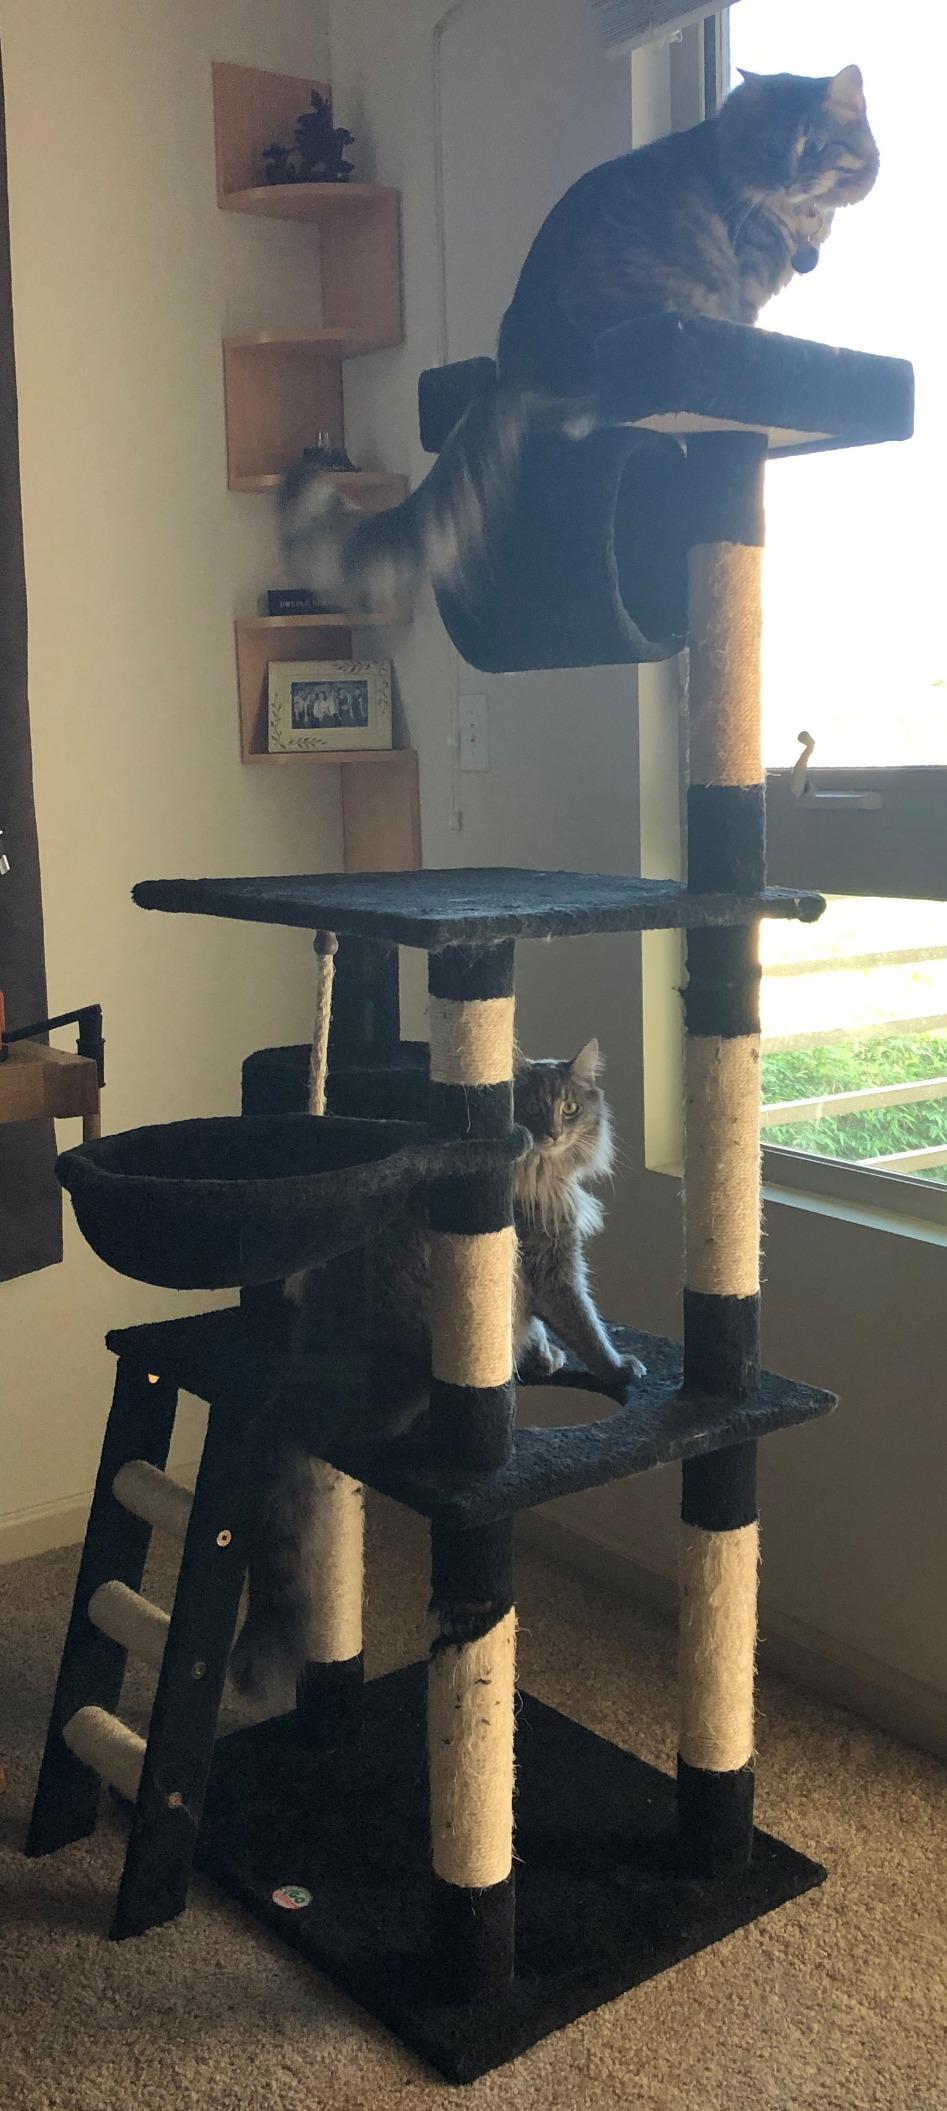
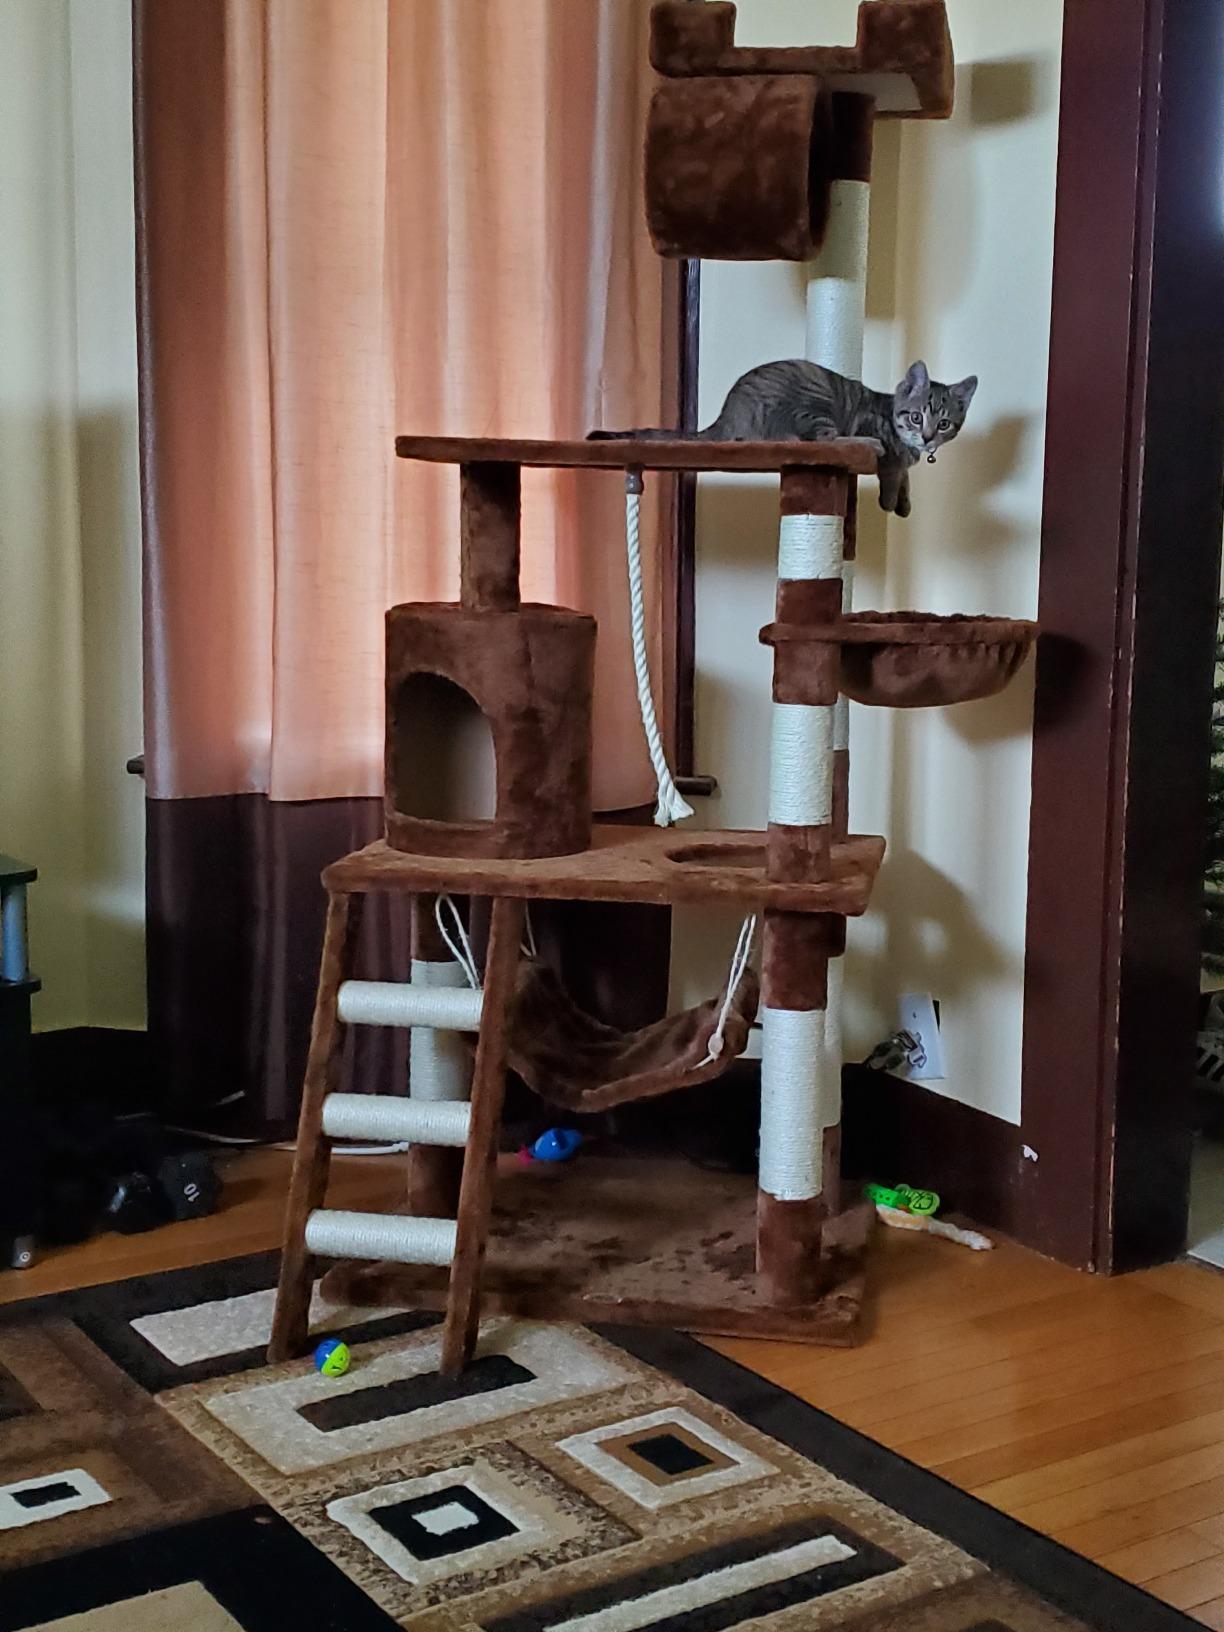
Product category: items_cat tree
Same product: no